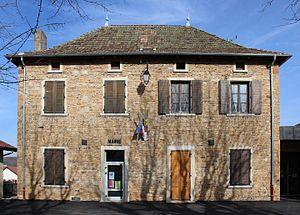
La mairie de Chozeau.
Chozeau est une commune française située dans le département de l'Isère, en région Auvergne-Rhône-Alpes. Elle fait partie de l'aire urbaine de Lyon,